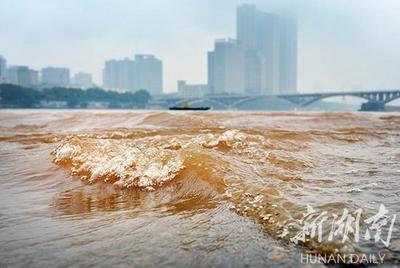
Weather: rain or strom